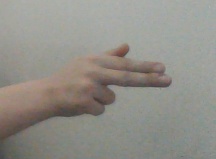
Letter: ghain